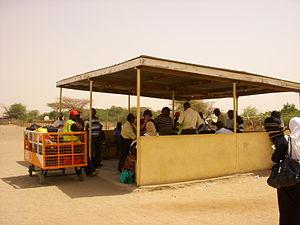
L'aérodrome de Lodwar est un aéroport au Kenya.